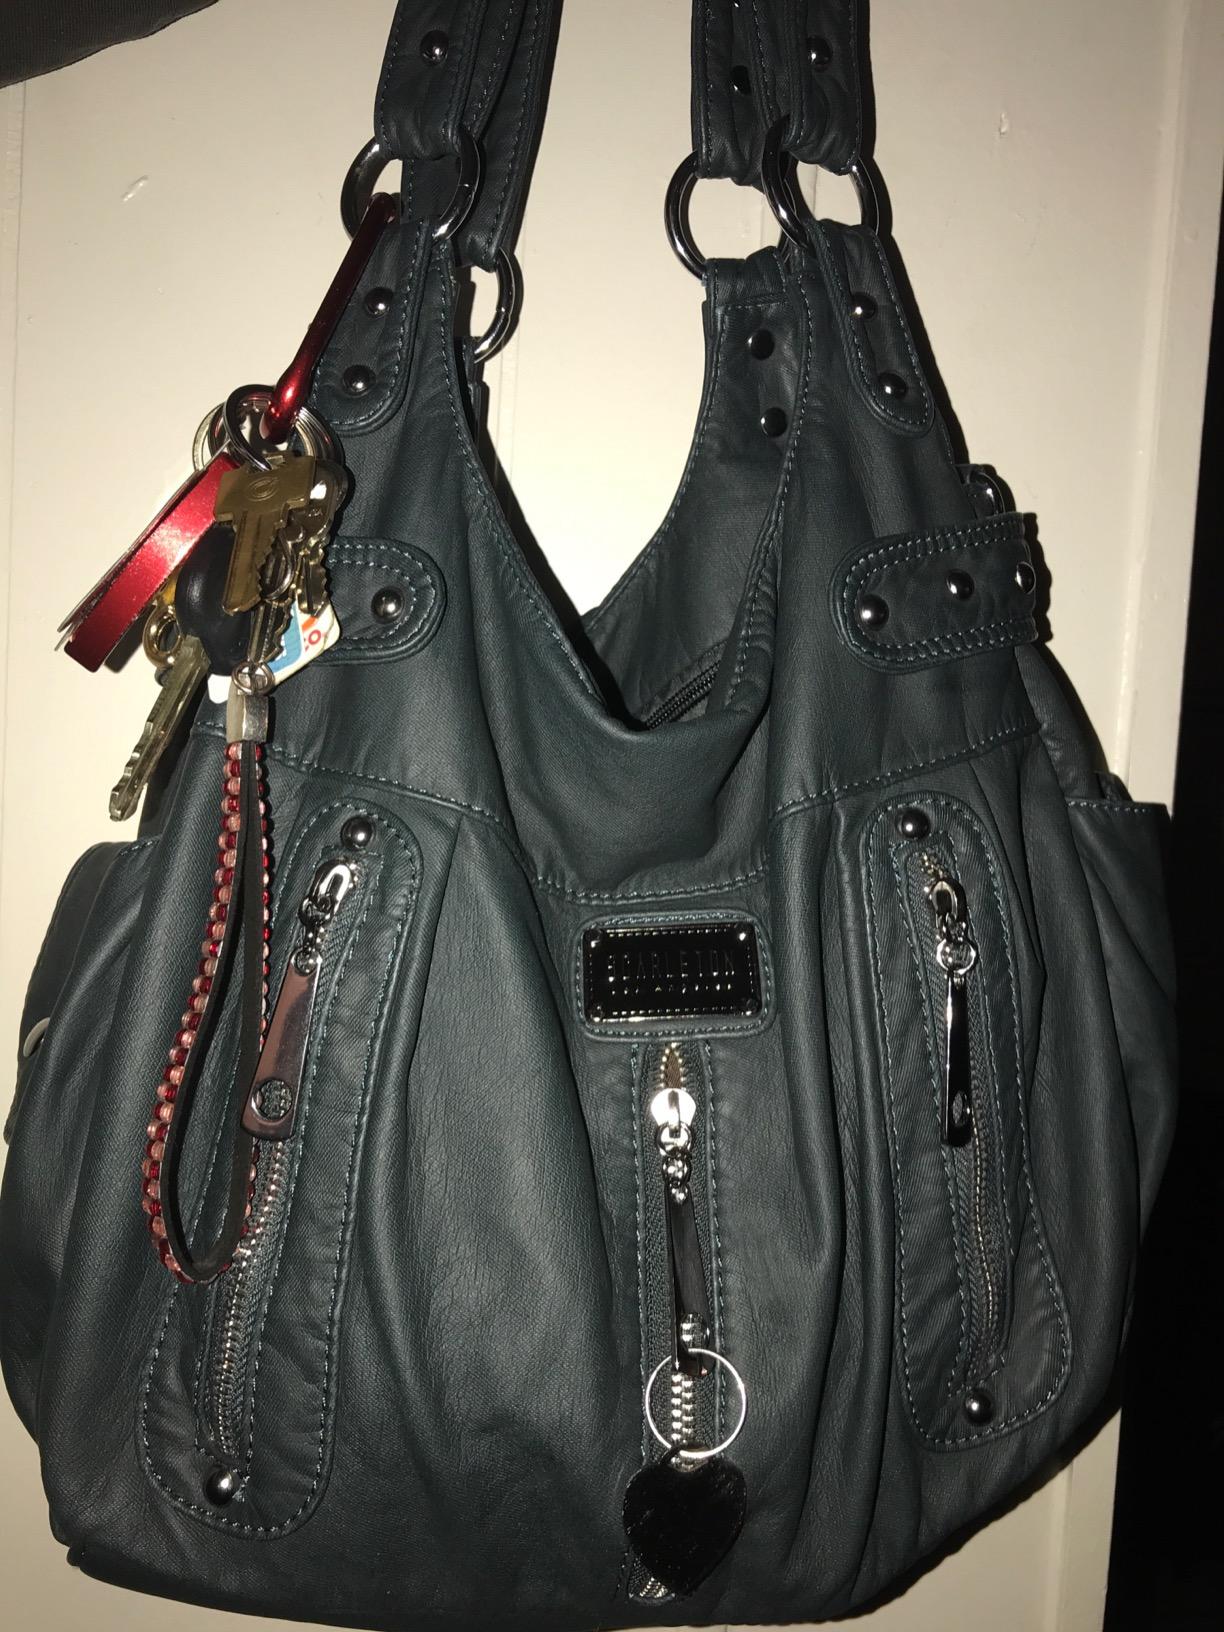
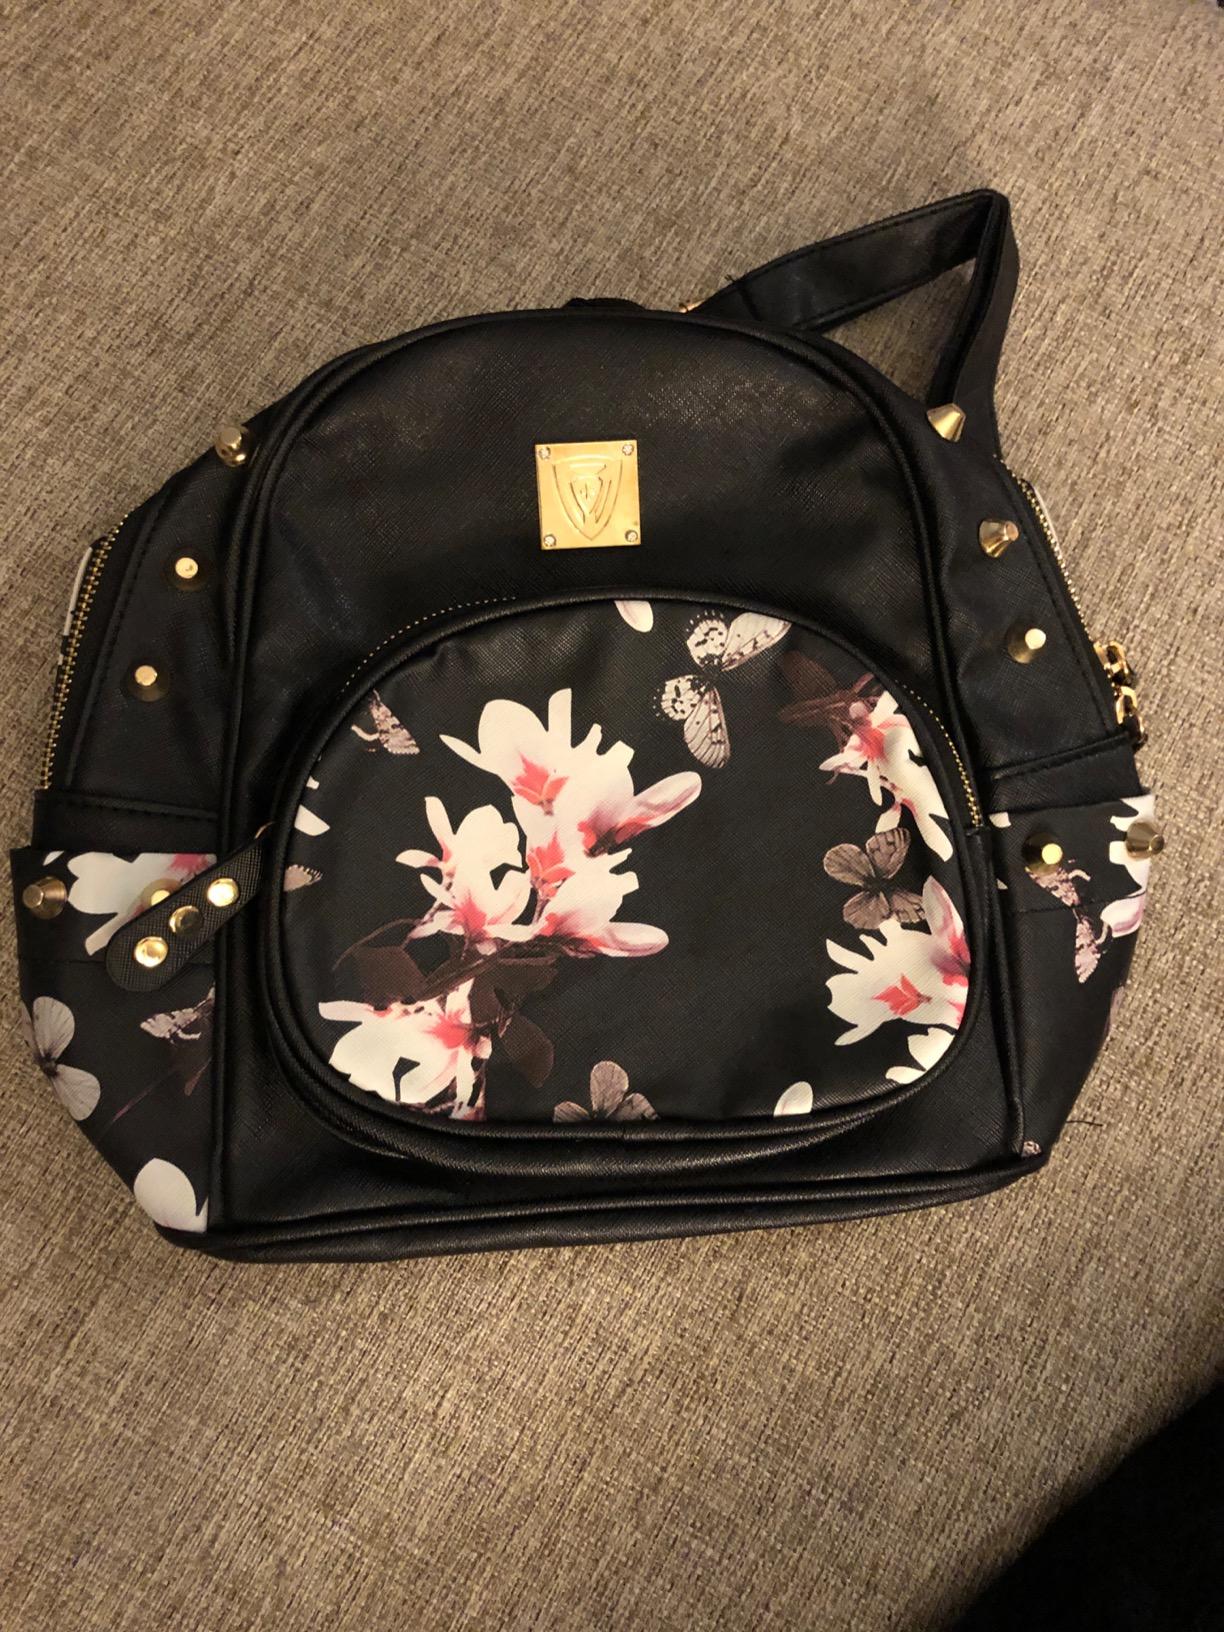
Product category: accessories_handbag
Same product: no